Szklarska Poręba

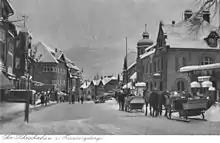
Schreiberhau, c. 1940

The land on which the village was founded was bought in the 13th century from Duke Bernard the Lightsome by the Knights Hospitaller descending from "Calidus Fons" (now Cieplice Śląskie-Zdrój in Jelenia Góra), who were interested in finding gold and precious gems in the area. It was part of the duchies of Lwówek and Jawor, the southwesternmost duchies of fragmented Piast-ruled Poland. The village was established, as part of the Duchy of Jawor, by German colonists. It was first mentioned in 1366 and 1372 in conjunction with a glass factory, forerunner of the famed later "Josephinenhütte", as "Schribirshau" and "Schreibershow".